George Herbert Strutt

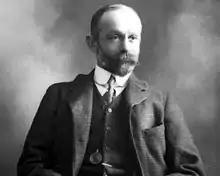
G. Herbert Strutt

George Herbert Strutt (21 April 1854 – 17 May 1928), was a cotton mill owner and philanthropist from Belper in Derbyshire. Strutt became a High Sheriff. He was a descendant of Jedediah Strutt. The Strutt family made themselves, and Britain, rich with their cotton business. Strutt bought the Scottish Glensanda estate where his son was lost and was found as a clothed skeleton five years later.